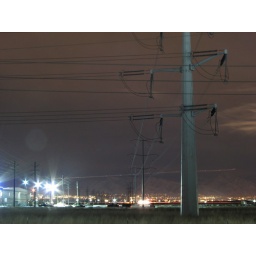
Orb moved up, bottom left. ... oh and a airplane flying past in the background. :)